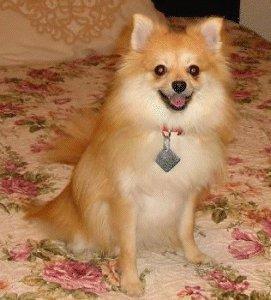
pomeranian